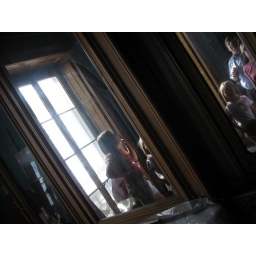
trapped in the house of mirrors